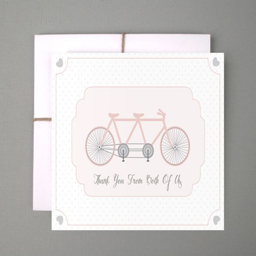
a wedding thank you card with a bicycle on it .